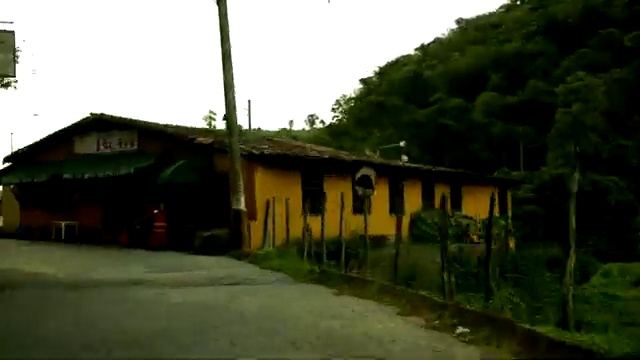
Fire: no
Smoke: no